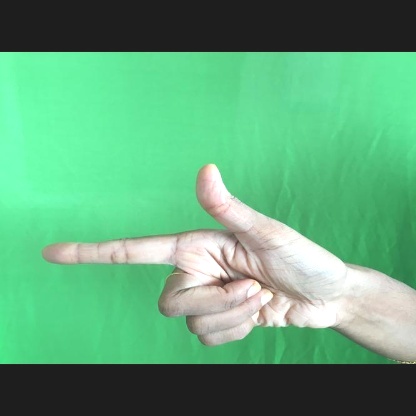
Mudra: Chandrakala